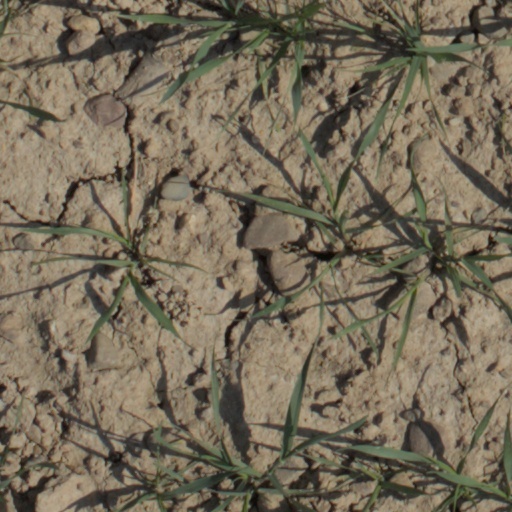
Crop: wheat